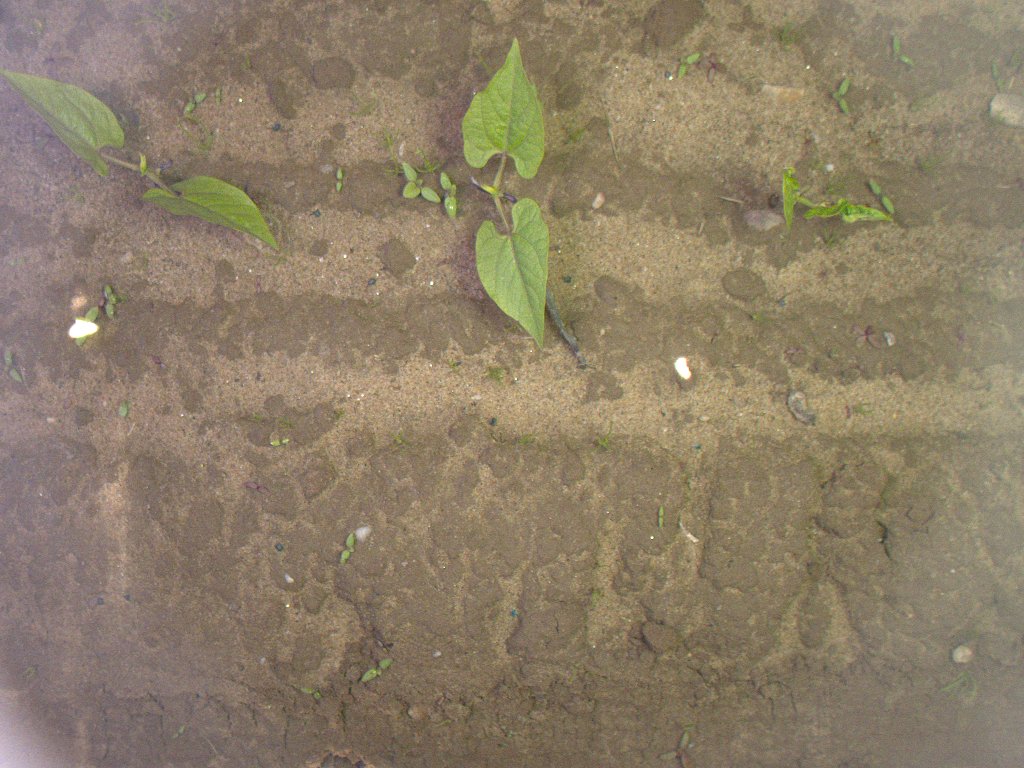
Crop: bean
Objects: bean, stem_bean, bean, stem_bean, bean, stem_bean